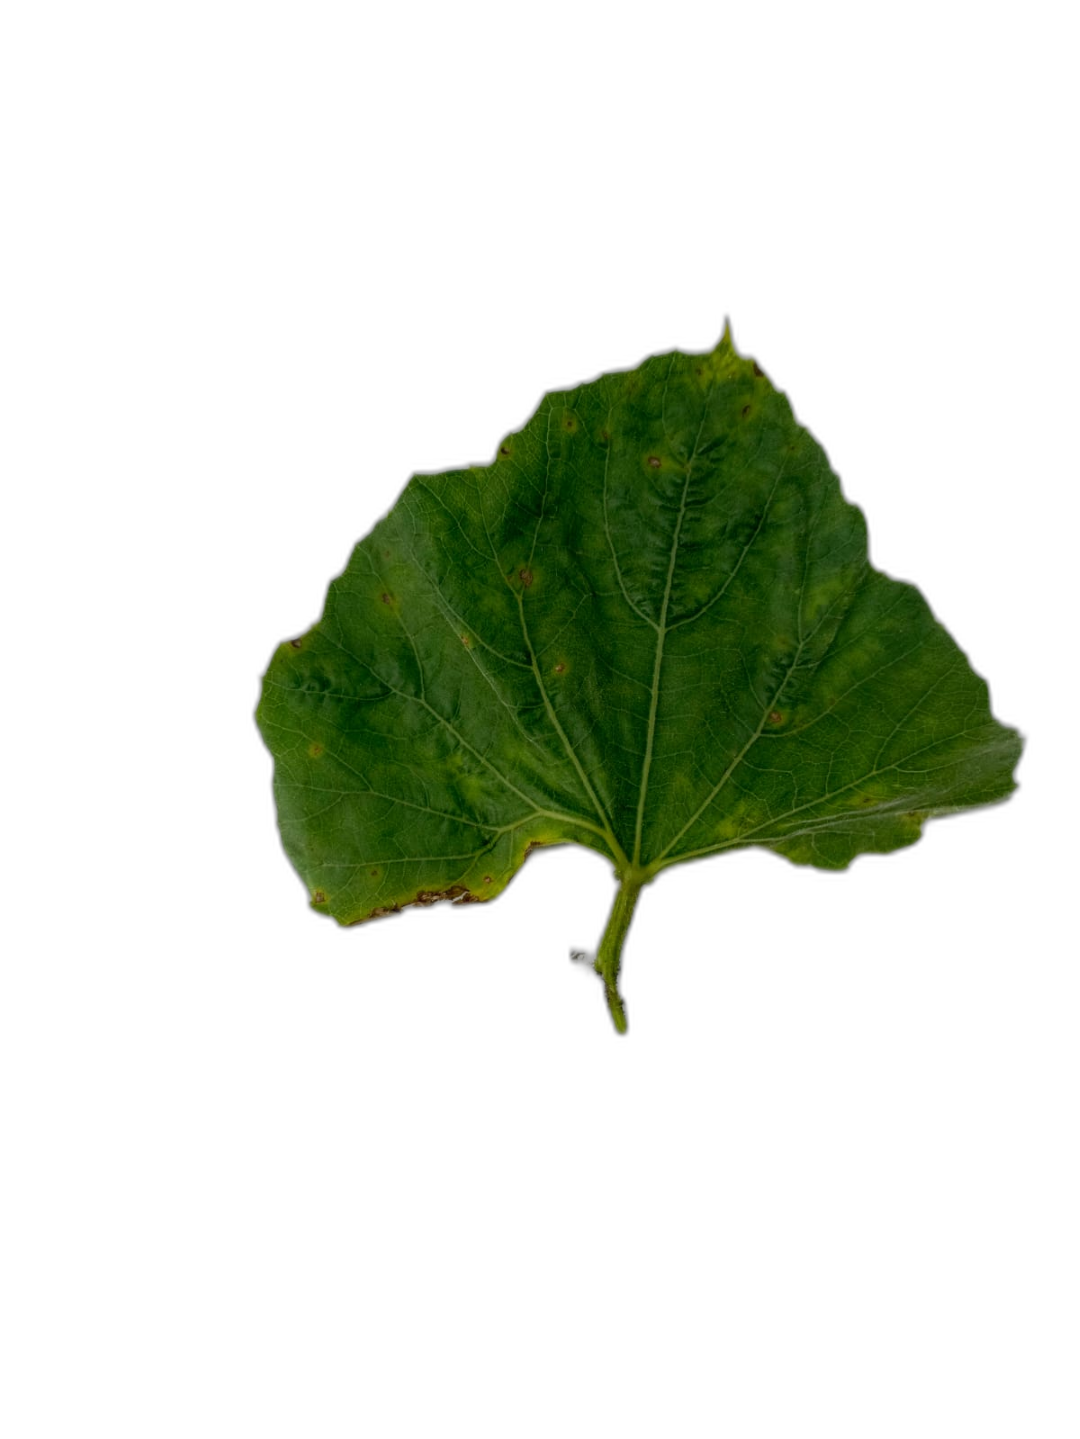
Crop: Bottle Gourd
Label: Alternaria_Leaf_Blight